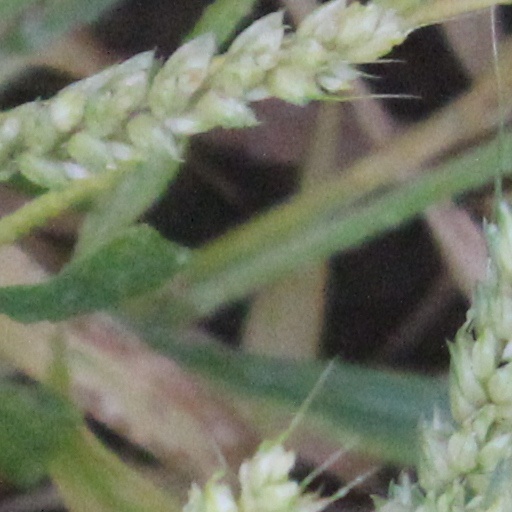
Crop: wheat